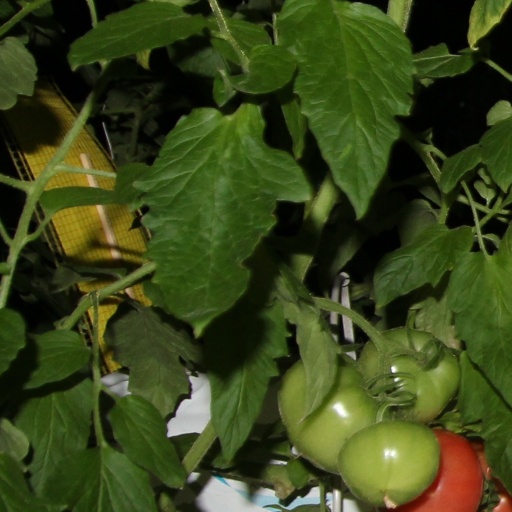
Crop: tomato